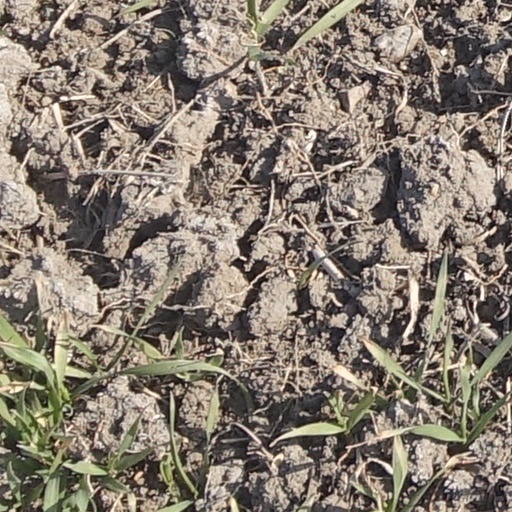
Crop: wheat